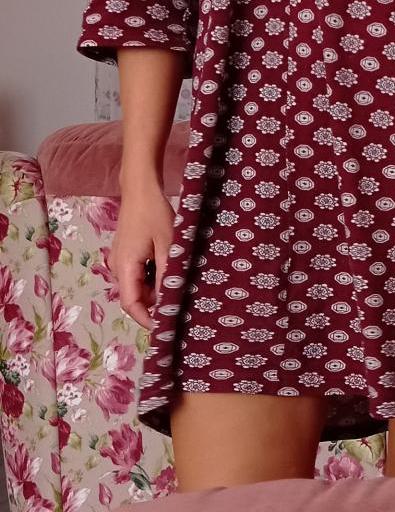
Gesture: no_gesture